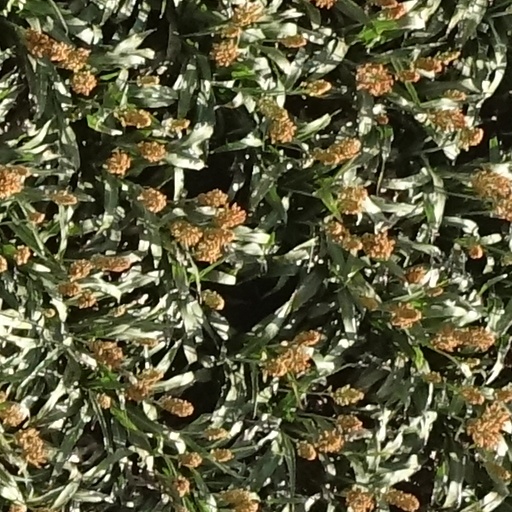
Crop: sorghum